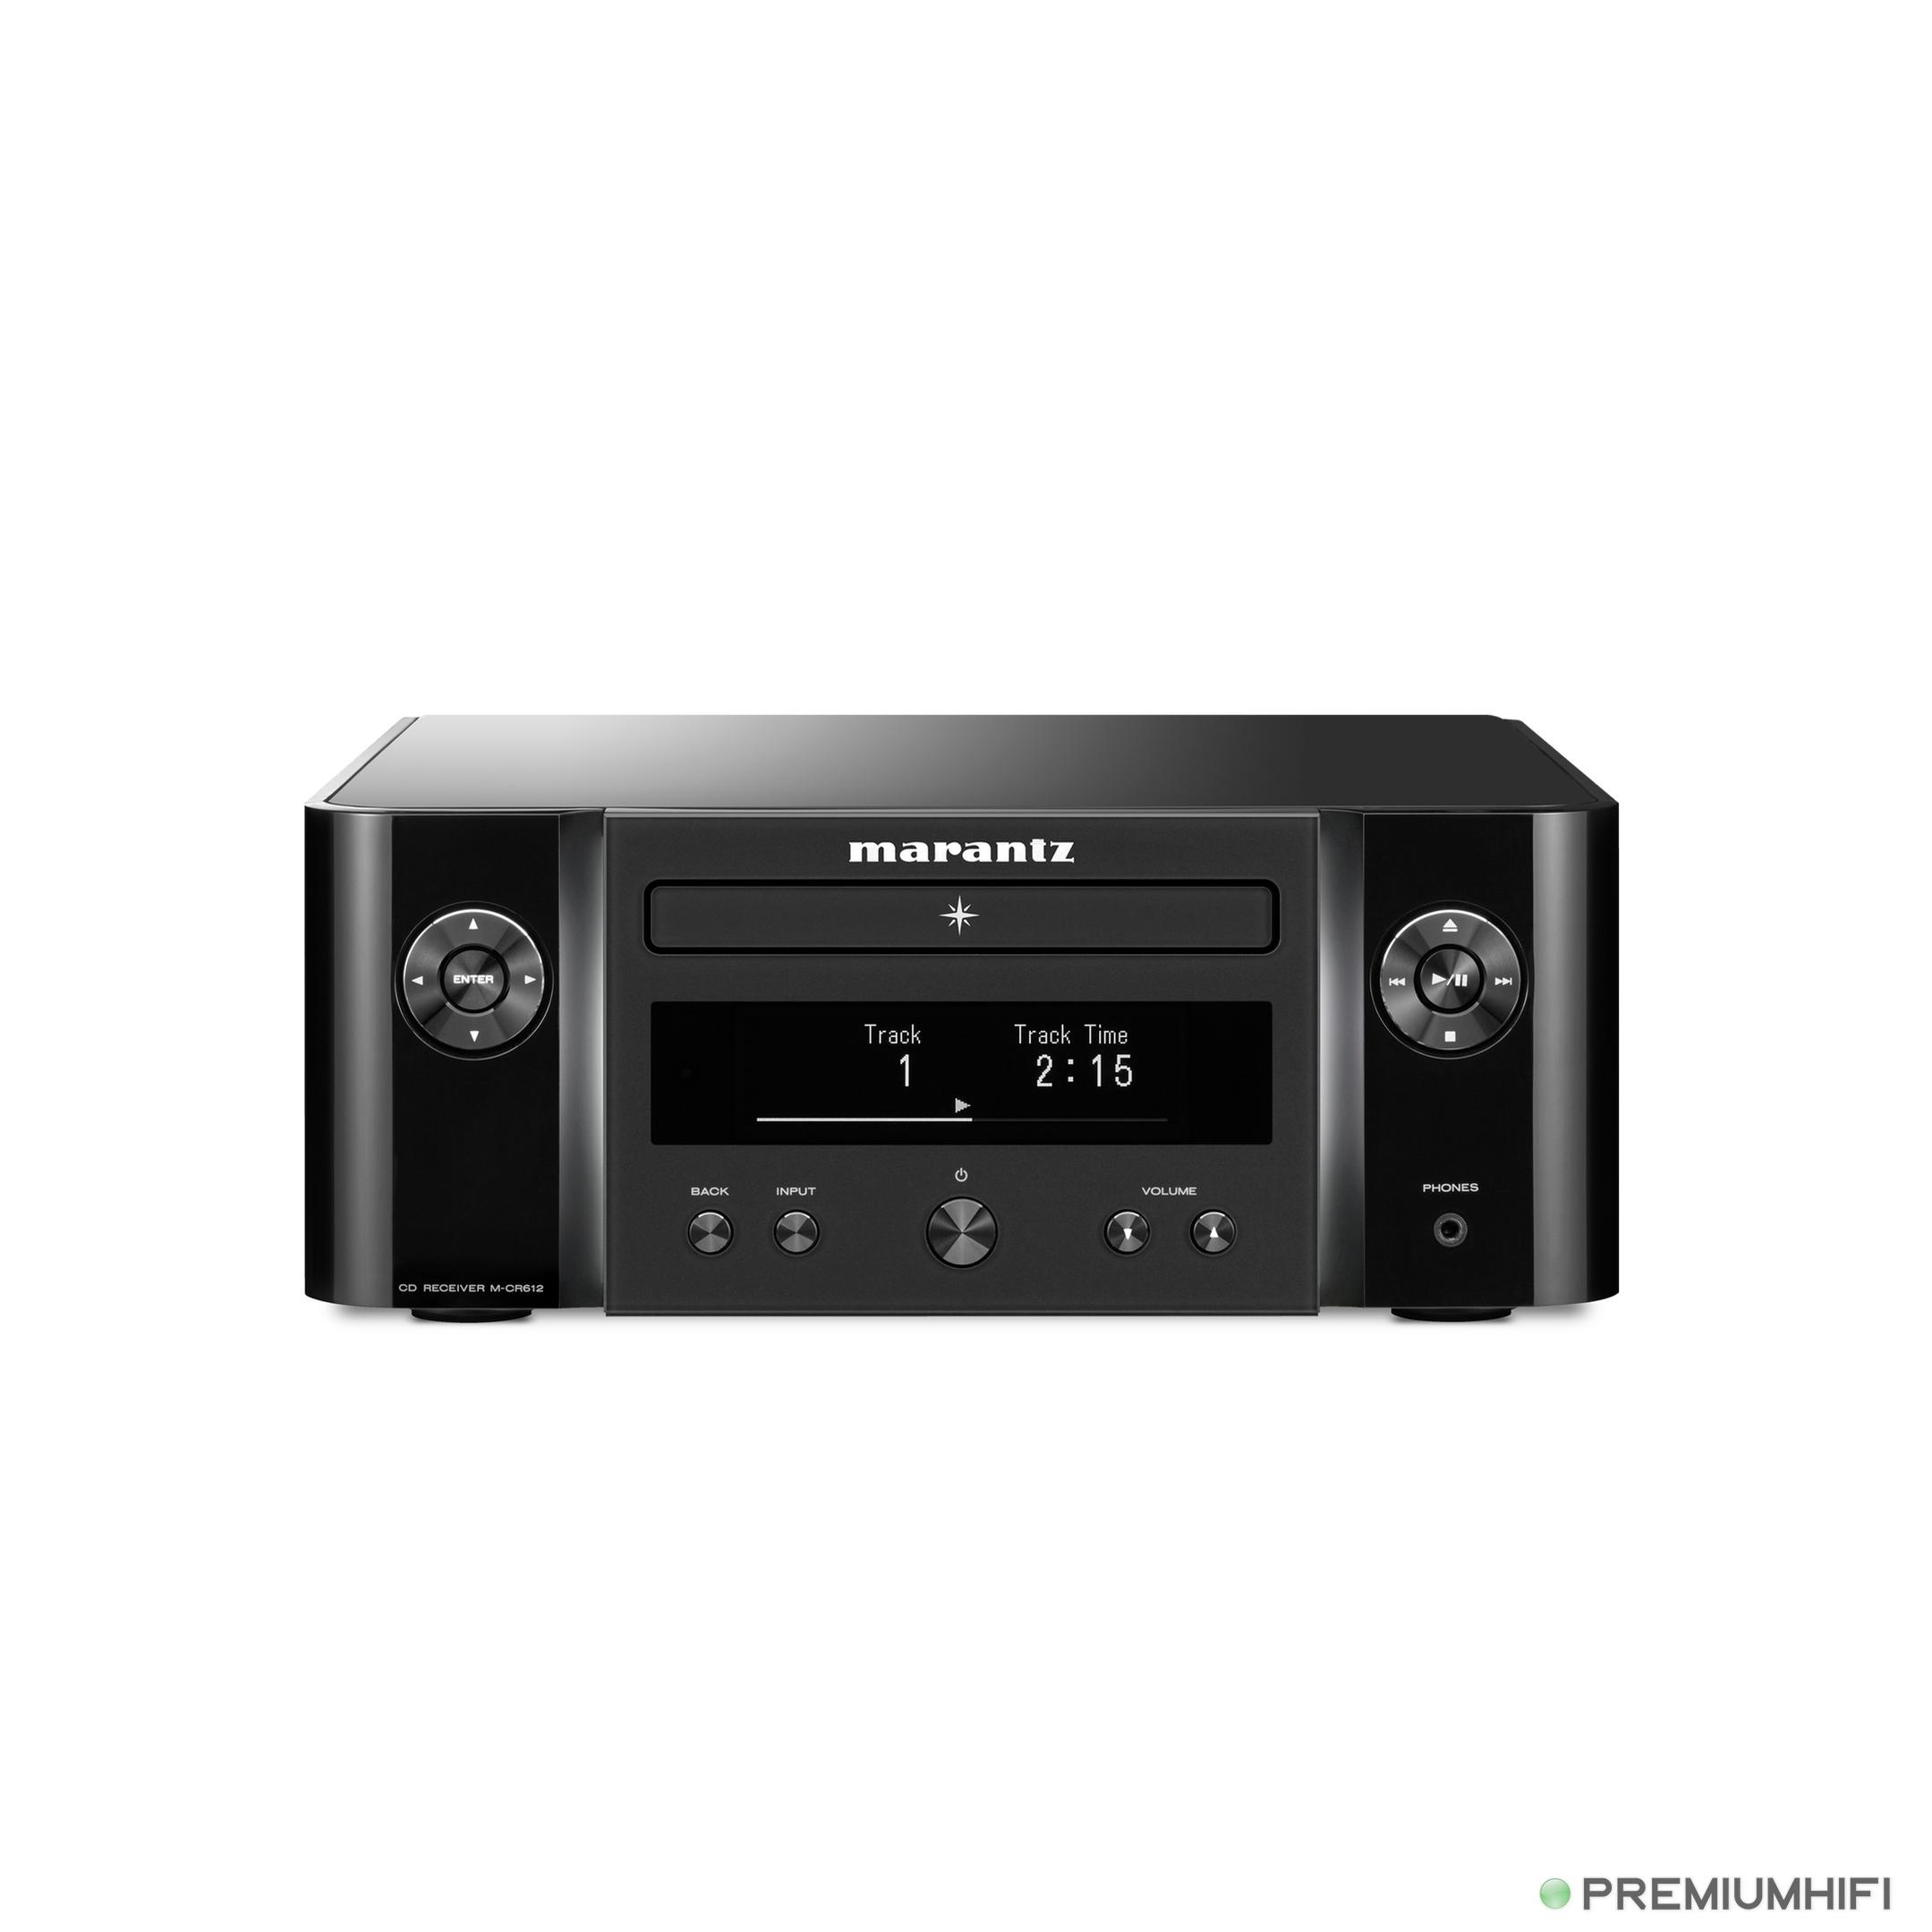
Marantz MCR612 – Amplifier all in one
🧾 Overview The Marantz M-CR612 is a compact all-in-one network CD receiver built for modern streaming and classic playback. With built-in HEOS, voice control, AirPlay 2, and 2×60W of clean Marantz power, it’s the ultimate music hub for your living space. ✅ Key Features ✅ 2 × 60W high-quality amplifier with speaker A/B and bi-amp support ✅ Supports CD, CD-R/RW, MP3, WMA, and AAC playback ✅ HEOS built-in for multiroom wireless streaming ✅ AirPlay 2, Bluetooth, Wi-Fi, and Ethernet connectivity ✅ Voice control with Alexa, Google Assistant, and Siri ✅ FLAC, WAV, ALAC, DSD support up to 24-bit/192 kHz and 5.6 MHz ✅ Illuminated OLED display with customizable lighting ✅ 3-year warranty 📊 Technical Specifications ▼ Parameter Value Device Type Network CD Receiver Power Output 2 × 60W (6Ω, 1kHz) Channels 2 Streaming Services HEOS, Spotify, TIDAL, TuneIn, Amazon, Deezer, SiriusXM Supported Formats MP3, WMA, AAC, FLAC, ALAC, WAV, AIFF, DSD Sample Rates FLAC/WAV/ALAC: 192kHz/24-bit, DSD: 2.8 & 5.6 MHz Bluetooth Yes Wi-Fi / Ethernet Dual-band Wi-Fi, Ethernet Inputs 2× Optical, 1× RCA Analog, 1× USB-A Outputs Subwoofer pre-out, headphone, speaker A/B Display Low-noise OLED, multicolor illumination Tone Control Bass, Treble, Balance Frequency Response 10Hz – 40kHz S/N Ratio 90dB THD 0.1% FM Tuner 87.5 – 108 MHz Control RC014CR Remote, HEOS App Voice Assistants Alexa, Google, Siri Dimensions (W×D×H) 280 × 303 × 111 mm Weight 3.3 kg Power Consumption 55W (0.3W standby) 📦 What’s in the Box 📦 Marantz M-CR612 CD Receiver 🔌 Power cable 🧰 RC014CR Remote + batteries 📖 Quick Start Guide / Manual 🔄 Compatibility ✔ Compatible with any passive speaker pair (4–16Ω), HEOS-enabled devices, subwoofers, AirPlay 2 setups, and streaming services via Wi-Fi or Ethernet. Control via HEOS App or voice. 📦✈️ Shipping & Returns 📦 Insured worldwide delivery 🔄 14-day return policy 🛡️ 2-year EU warranty 📝 Reviews 💬 “Be the first to leave a review – share your experience and help others!”
Brand: Marantz
Category: Electronics > Audio > Audio Components > Audio & Video Receivers